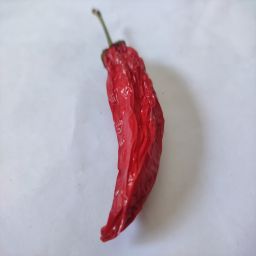
Crop: New Mexico Green Chile
Quality: Dried